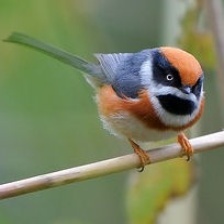
Species: BLACK THROATED BUSHTIT
Scientific name: AEGITHALOS CONCINNUS